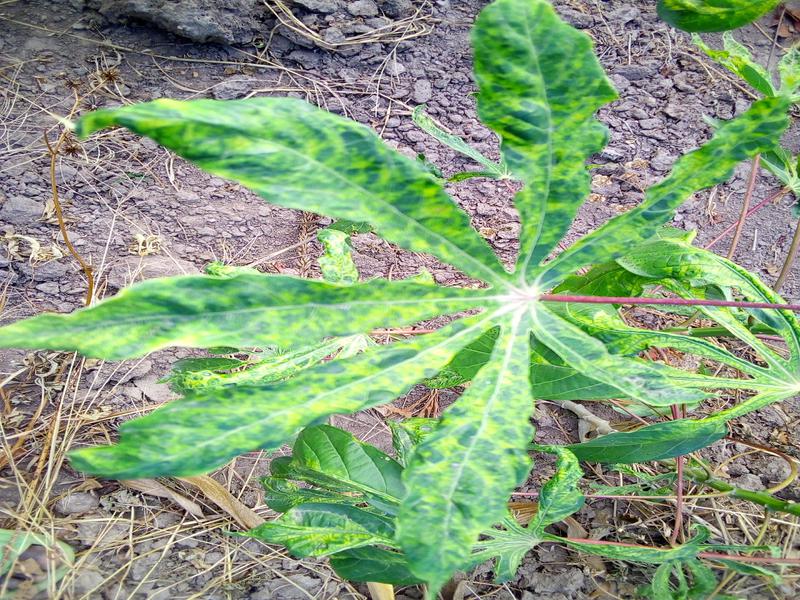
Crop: cassava
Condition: mosaic_disease